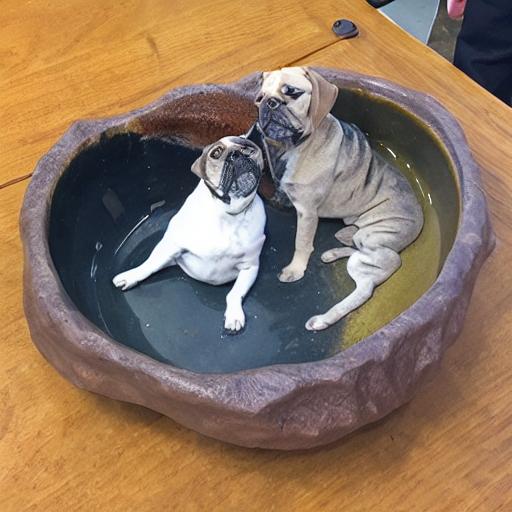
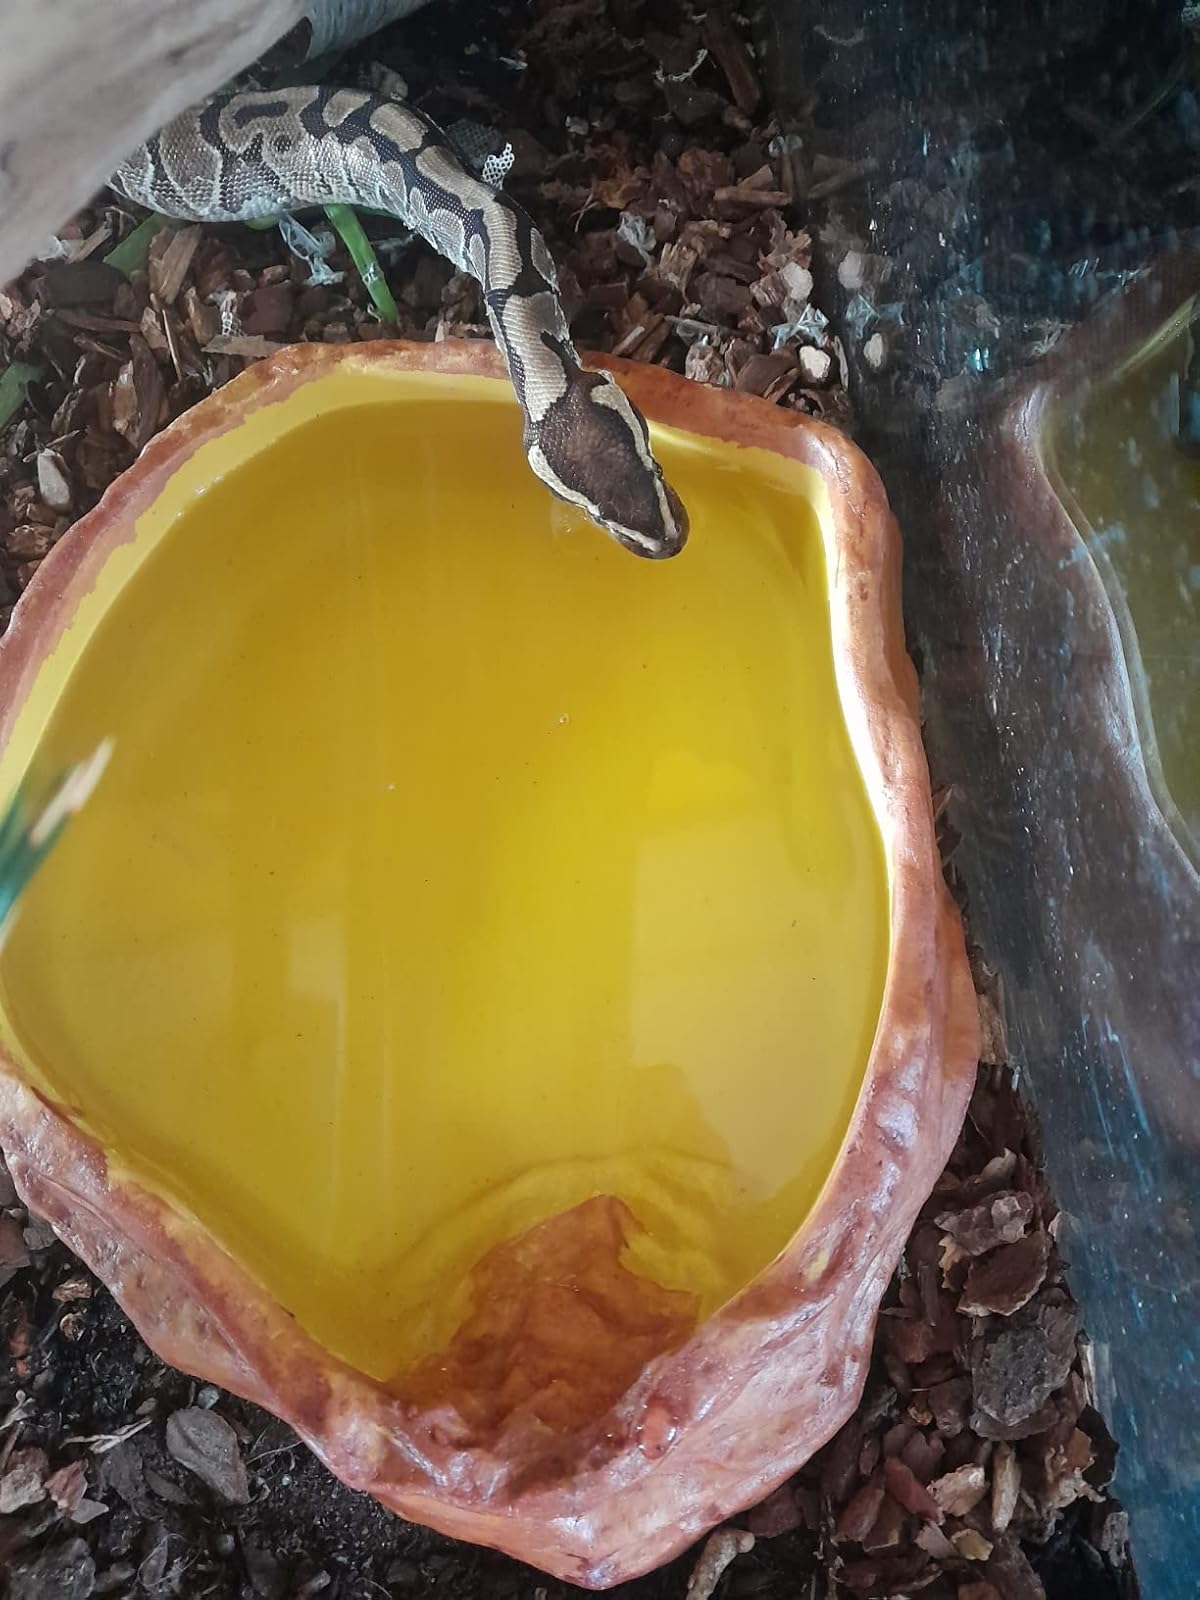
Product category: items_bowl
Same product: no